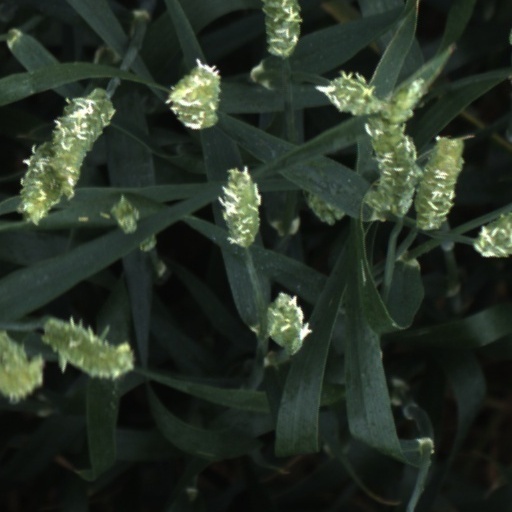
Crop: wheat